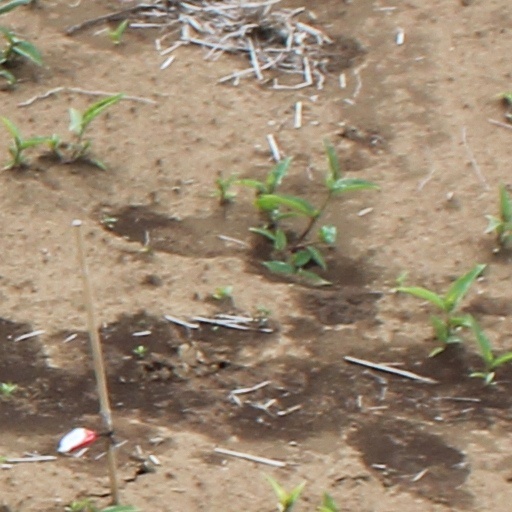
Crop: wheat